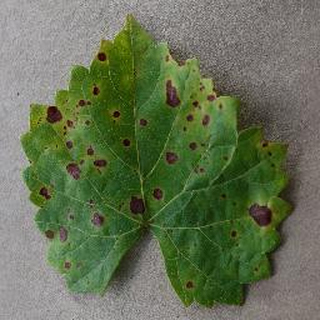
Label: grape_black_rot